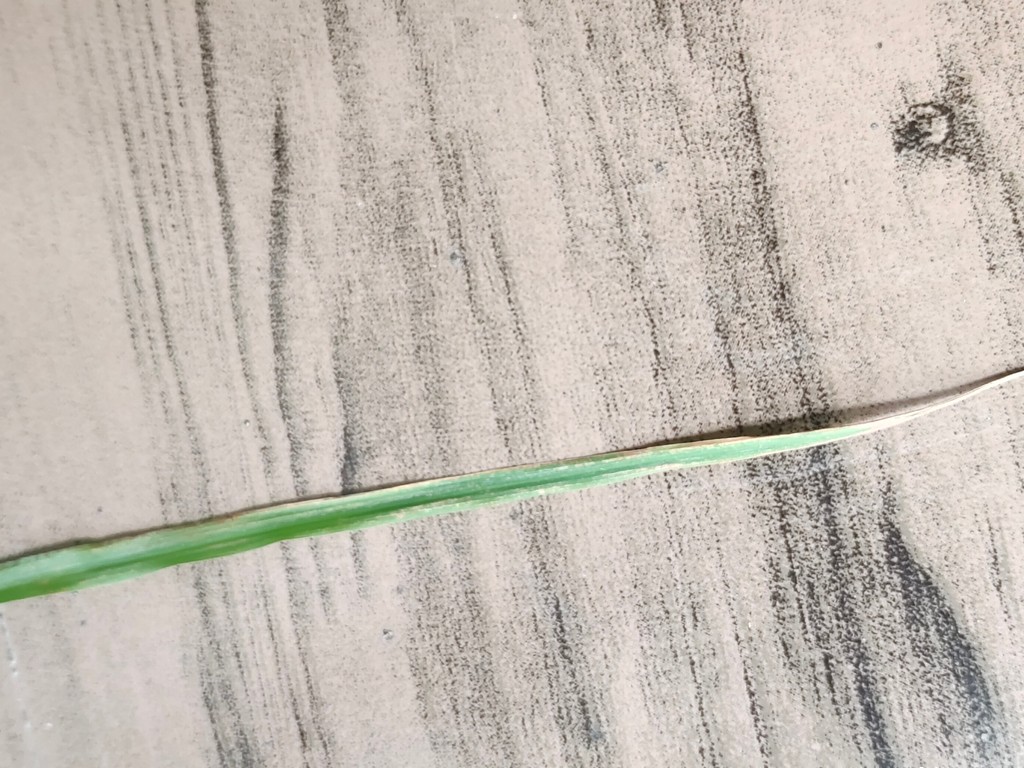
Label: Unhealthy